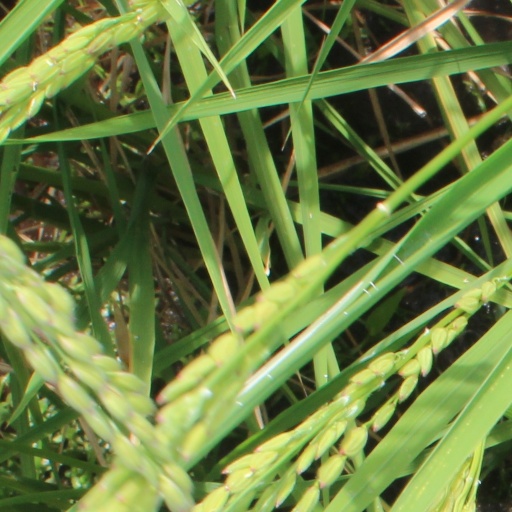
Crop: rice